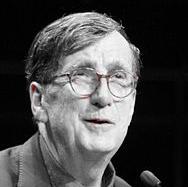
Age: 67